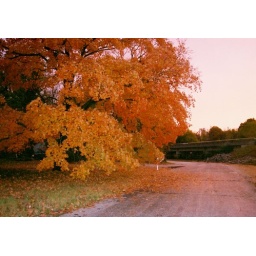
Down the street from my house in Joplin, MO in the Fall of 2006